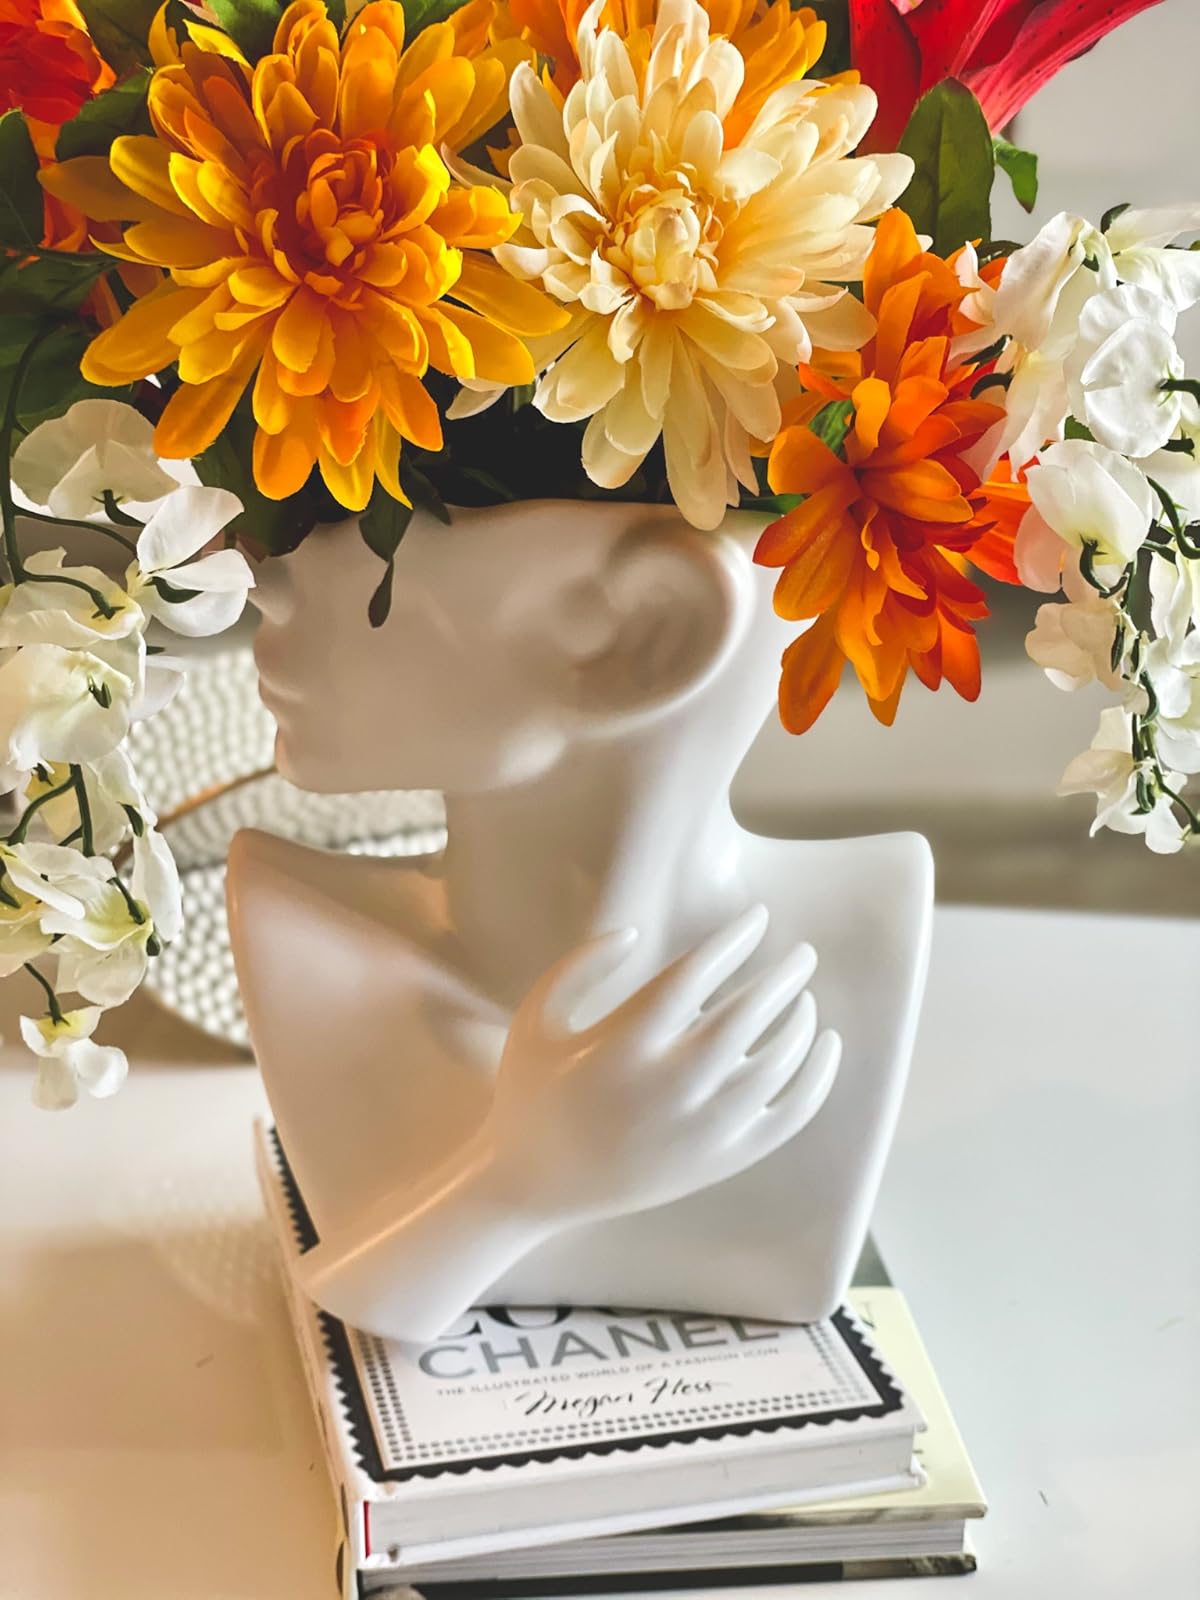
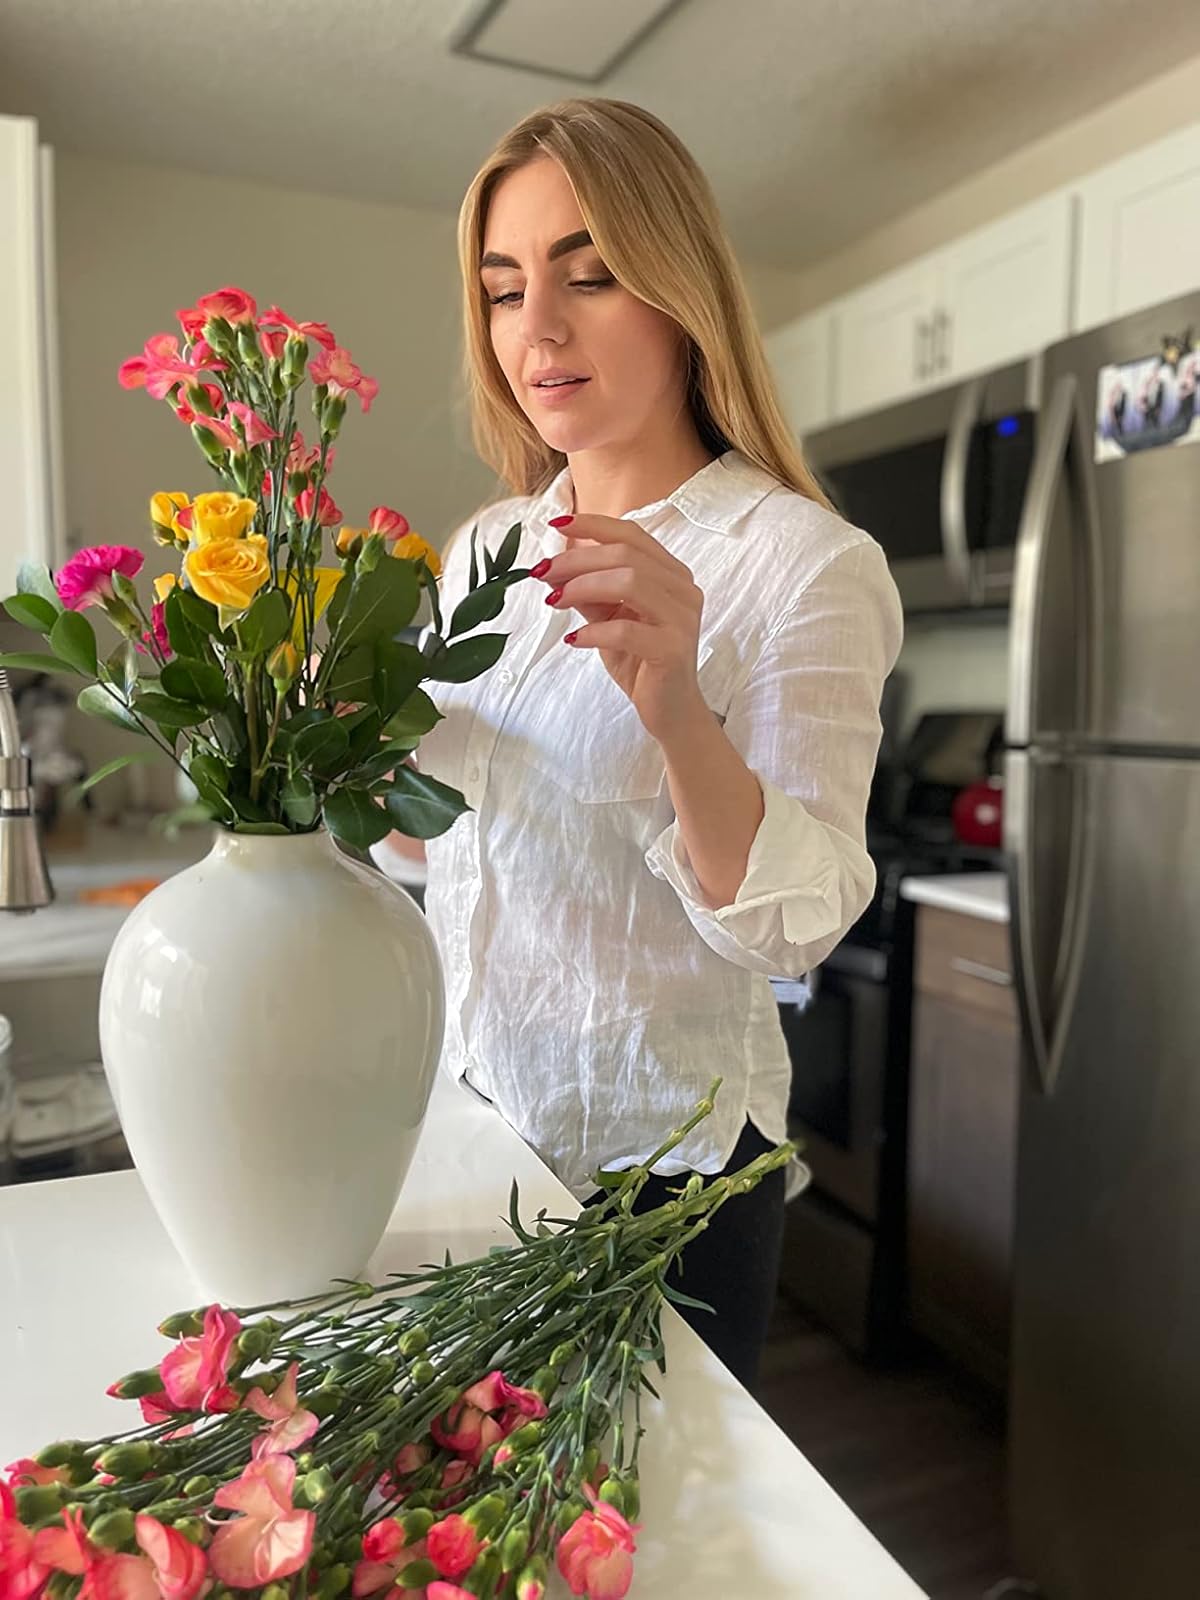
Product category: vase
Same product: no